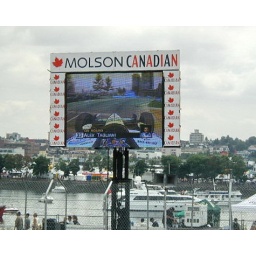
Giant television screen at Indy car racing practise at Vancouver Molson Indy in July 2002